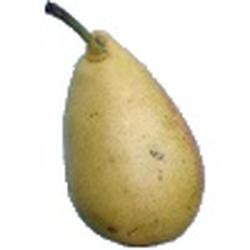
Label: Pear